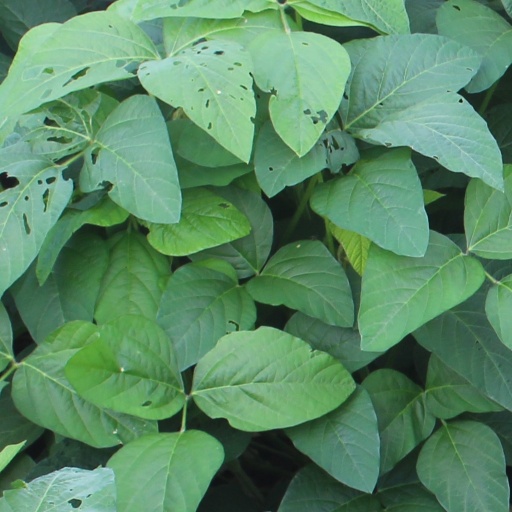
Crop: soybean